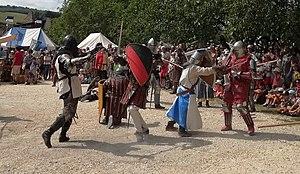
Combat de mélée de la Guilde de la Grenouille à la Médiévale de St Antoine l'Abbaye, Saint-Antoine-l'Abbaye, Isère, France.
Une mêlée désigne un combat au corps à corps lors de batailles disputées à une distance rapprochée où il y a peu de contrôle possible sur le cours du combat. En aviation militaire, une mêlée concerne un combat aérien dans lequel plusieurs appareils, alliés ou ennemis, sont entremêlés de manière confuse.